2015 Chicago White Sox–Baltimore Orioles crowdless game

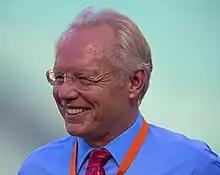
A grinning older white man with receding white hair and glasses, wearing a blue dress shirt with red necktie and an orange strap around his neck, seen from just below the neck up, looks to the camera's left on a green background

Outside the press box, the stands were not entirely empty. In addition to the team staff retrieving fouls, television cameramen set up in their usual locations, and photographers roamed freely, taking pictures not only of the action on the field but the empty concourses and closed concession stands. Other than those groups, three scouts for other major league teams sat near home plate and watched the action, evaluating players for possible trades or free agency signings. While their actions put them the closest to conventional spectators, they did not have to pay to attend, and thus at the end of the eighth inning, in accordance with MLB rules, the Orioles announced, and put on the scoreboard, that day's paid attendance: an unprecedented zero.